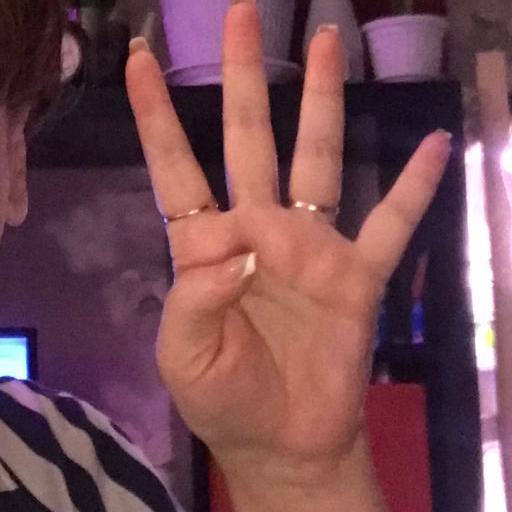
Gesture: four